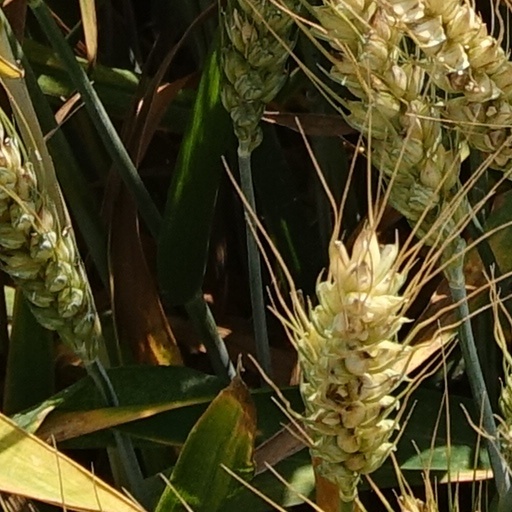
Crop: wheat